Danica Purg

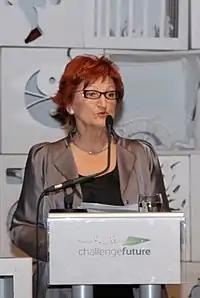
Danica Purg

Danica Purg is the founding and current President of the IEDC-Bled School of Management, Slovenia, and the founding President of the Central and East European Management Development Association (CEEMAN), which has 211 members from 53 countries and whose aim is to enhance management development in Central and Eastern Europe. She is also chairperson and director of the European Leadership Centre (ELC), established with the aim of assessing and promoting European leadership through the organization of forums, workshops and research.